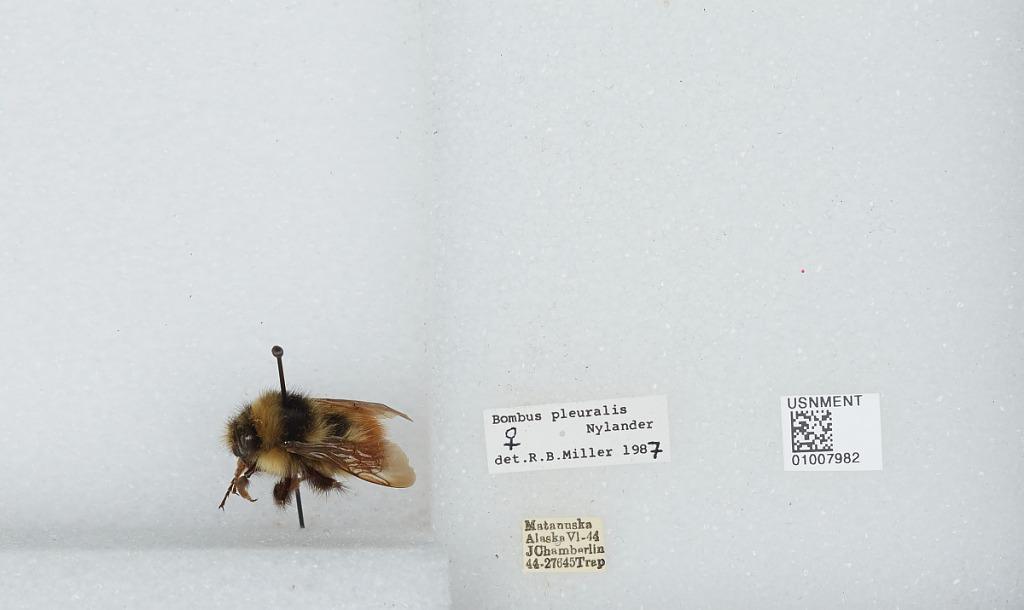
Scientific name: Bombus (Pyrobombus) flavifrons Cresson
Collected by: J. Chamberlin
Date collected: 1944-6-
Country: United States
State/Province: Alaska
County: Matanuska-Susitna
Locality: Matanuska
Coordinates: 61.38, -150.25
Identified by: Miller, R. B.